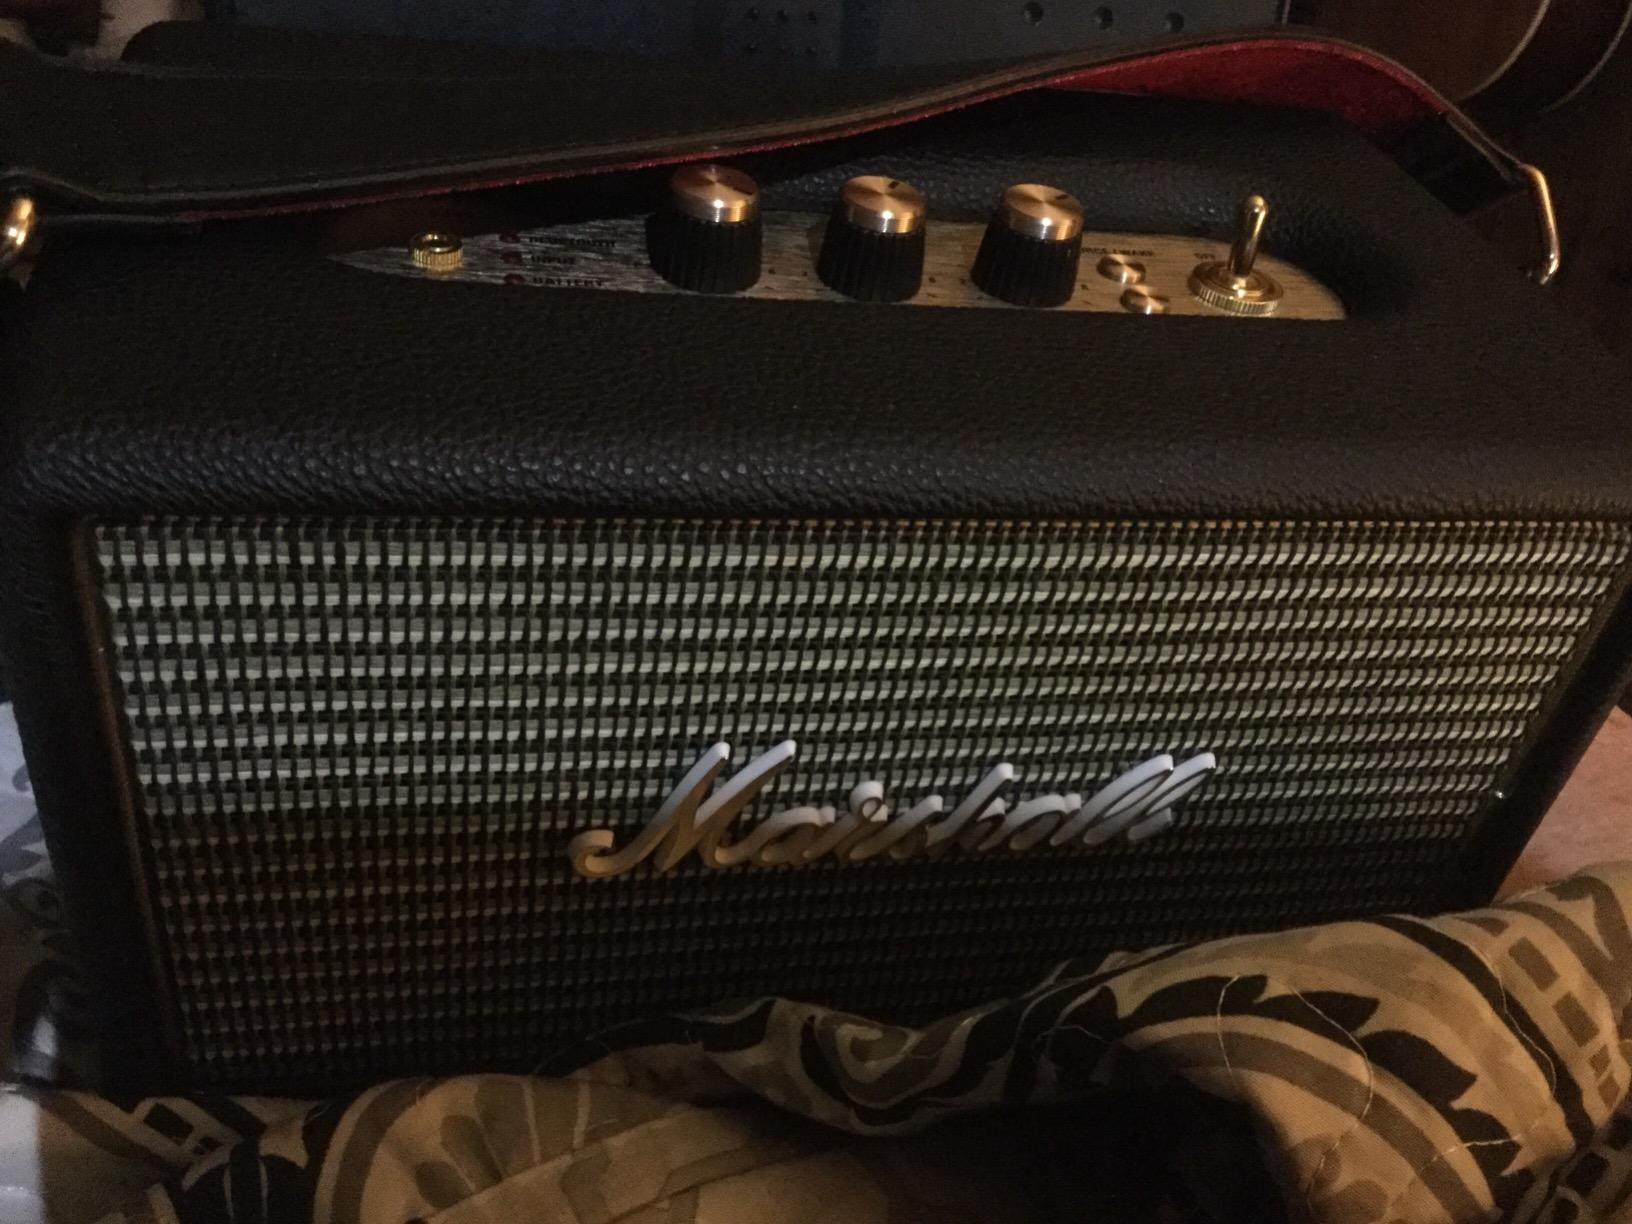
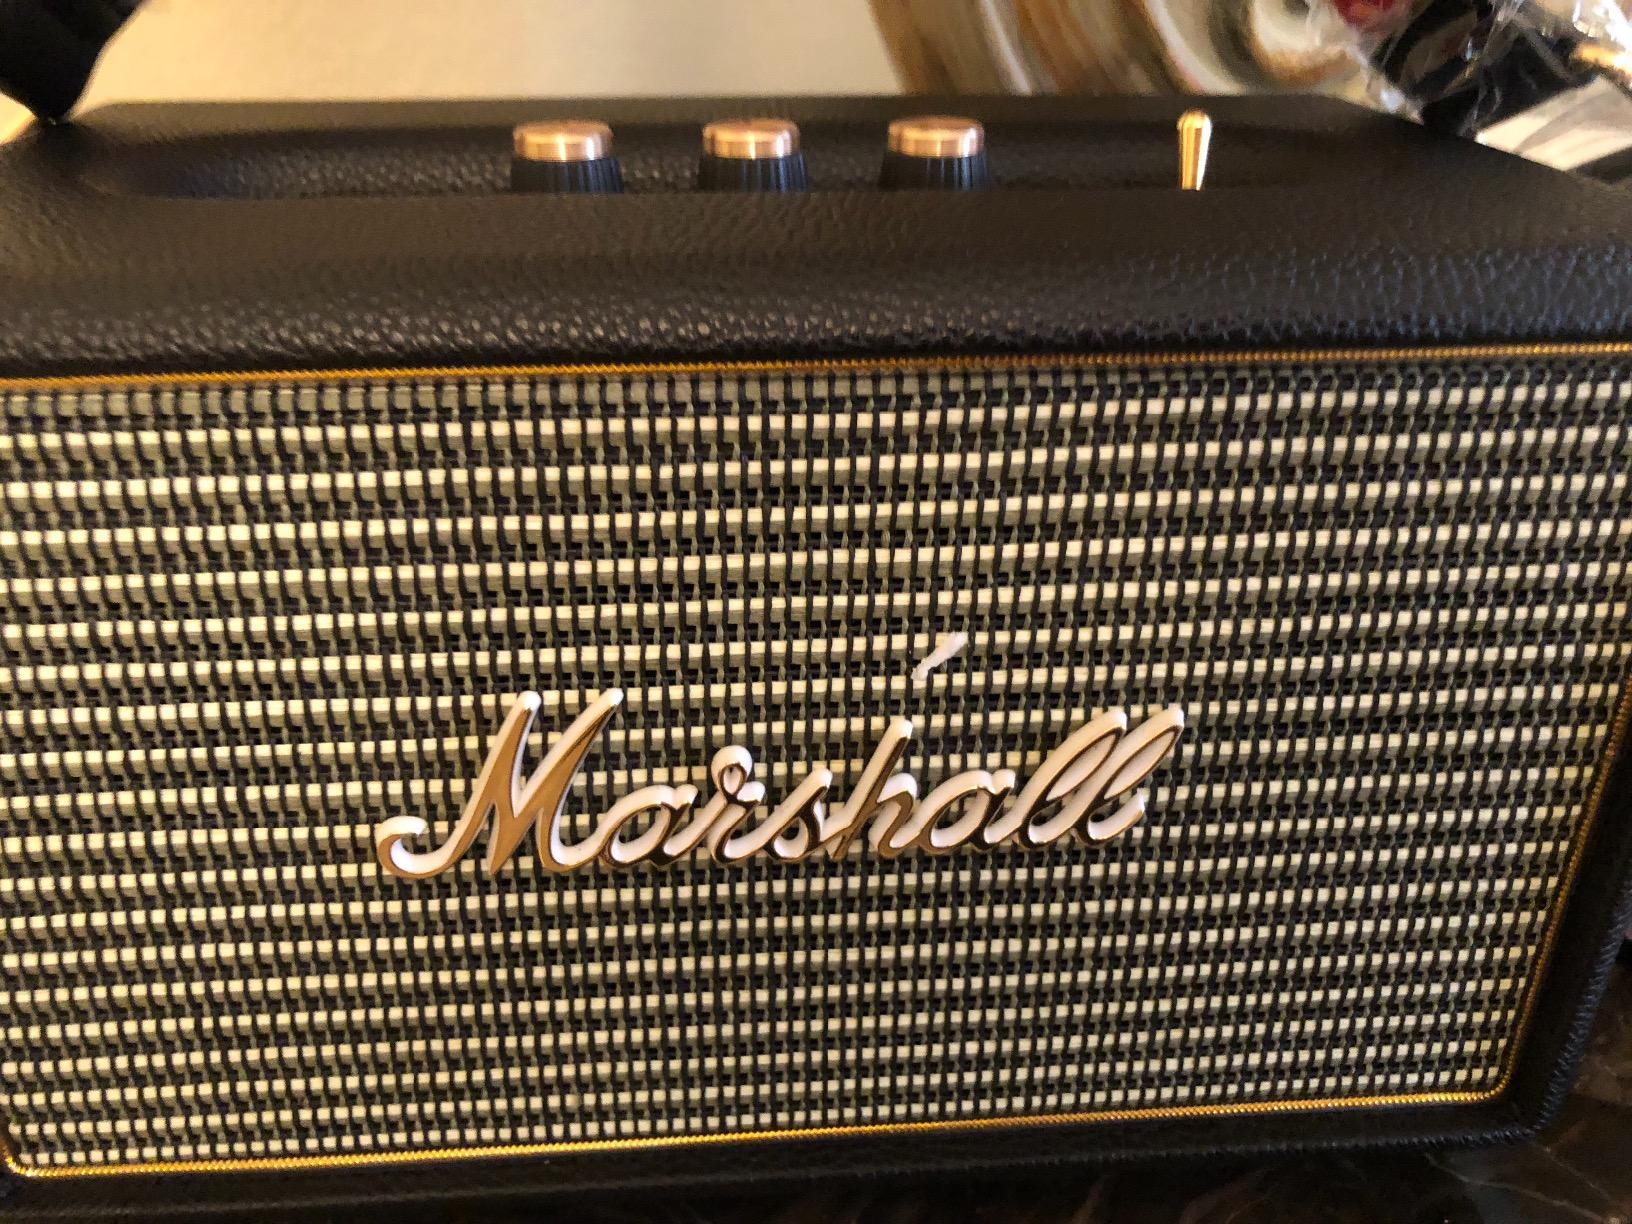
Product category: speaker
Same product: yes